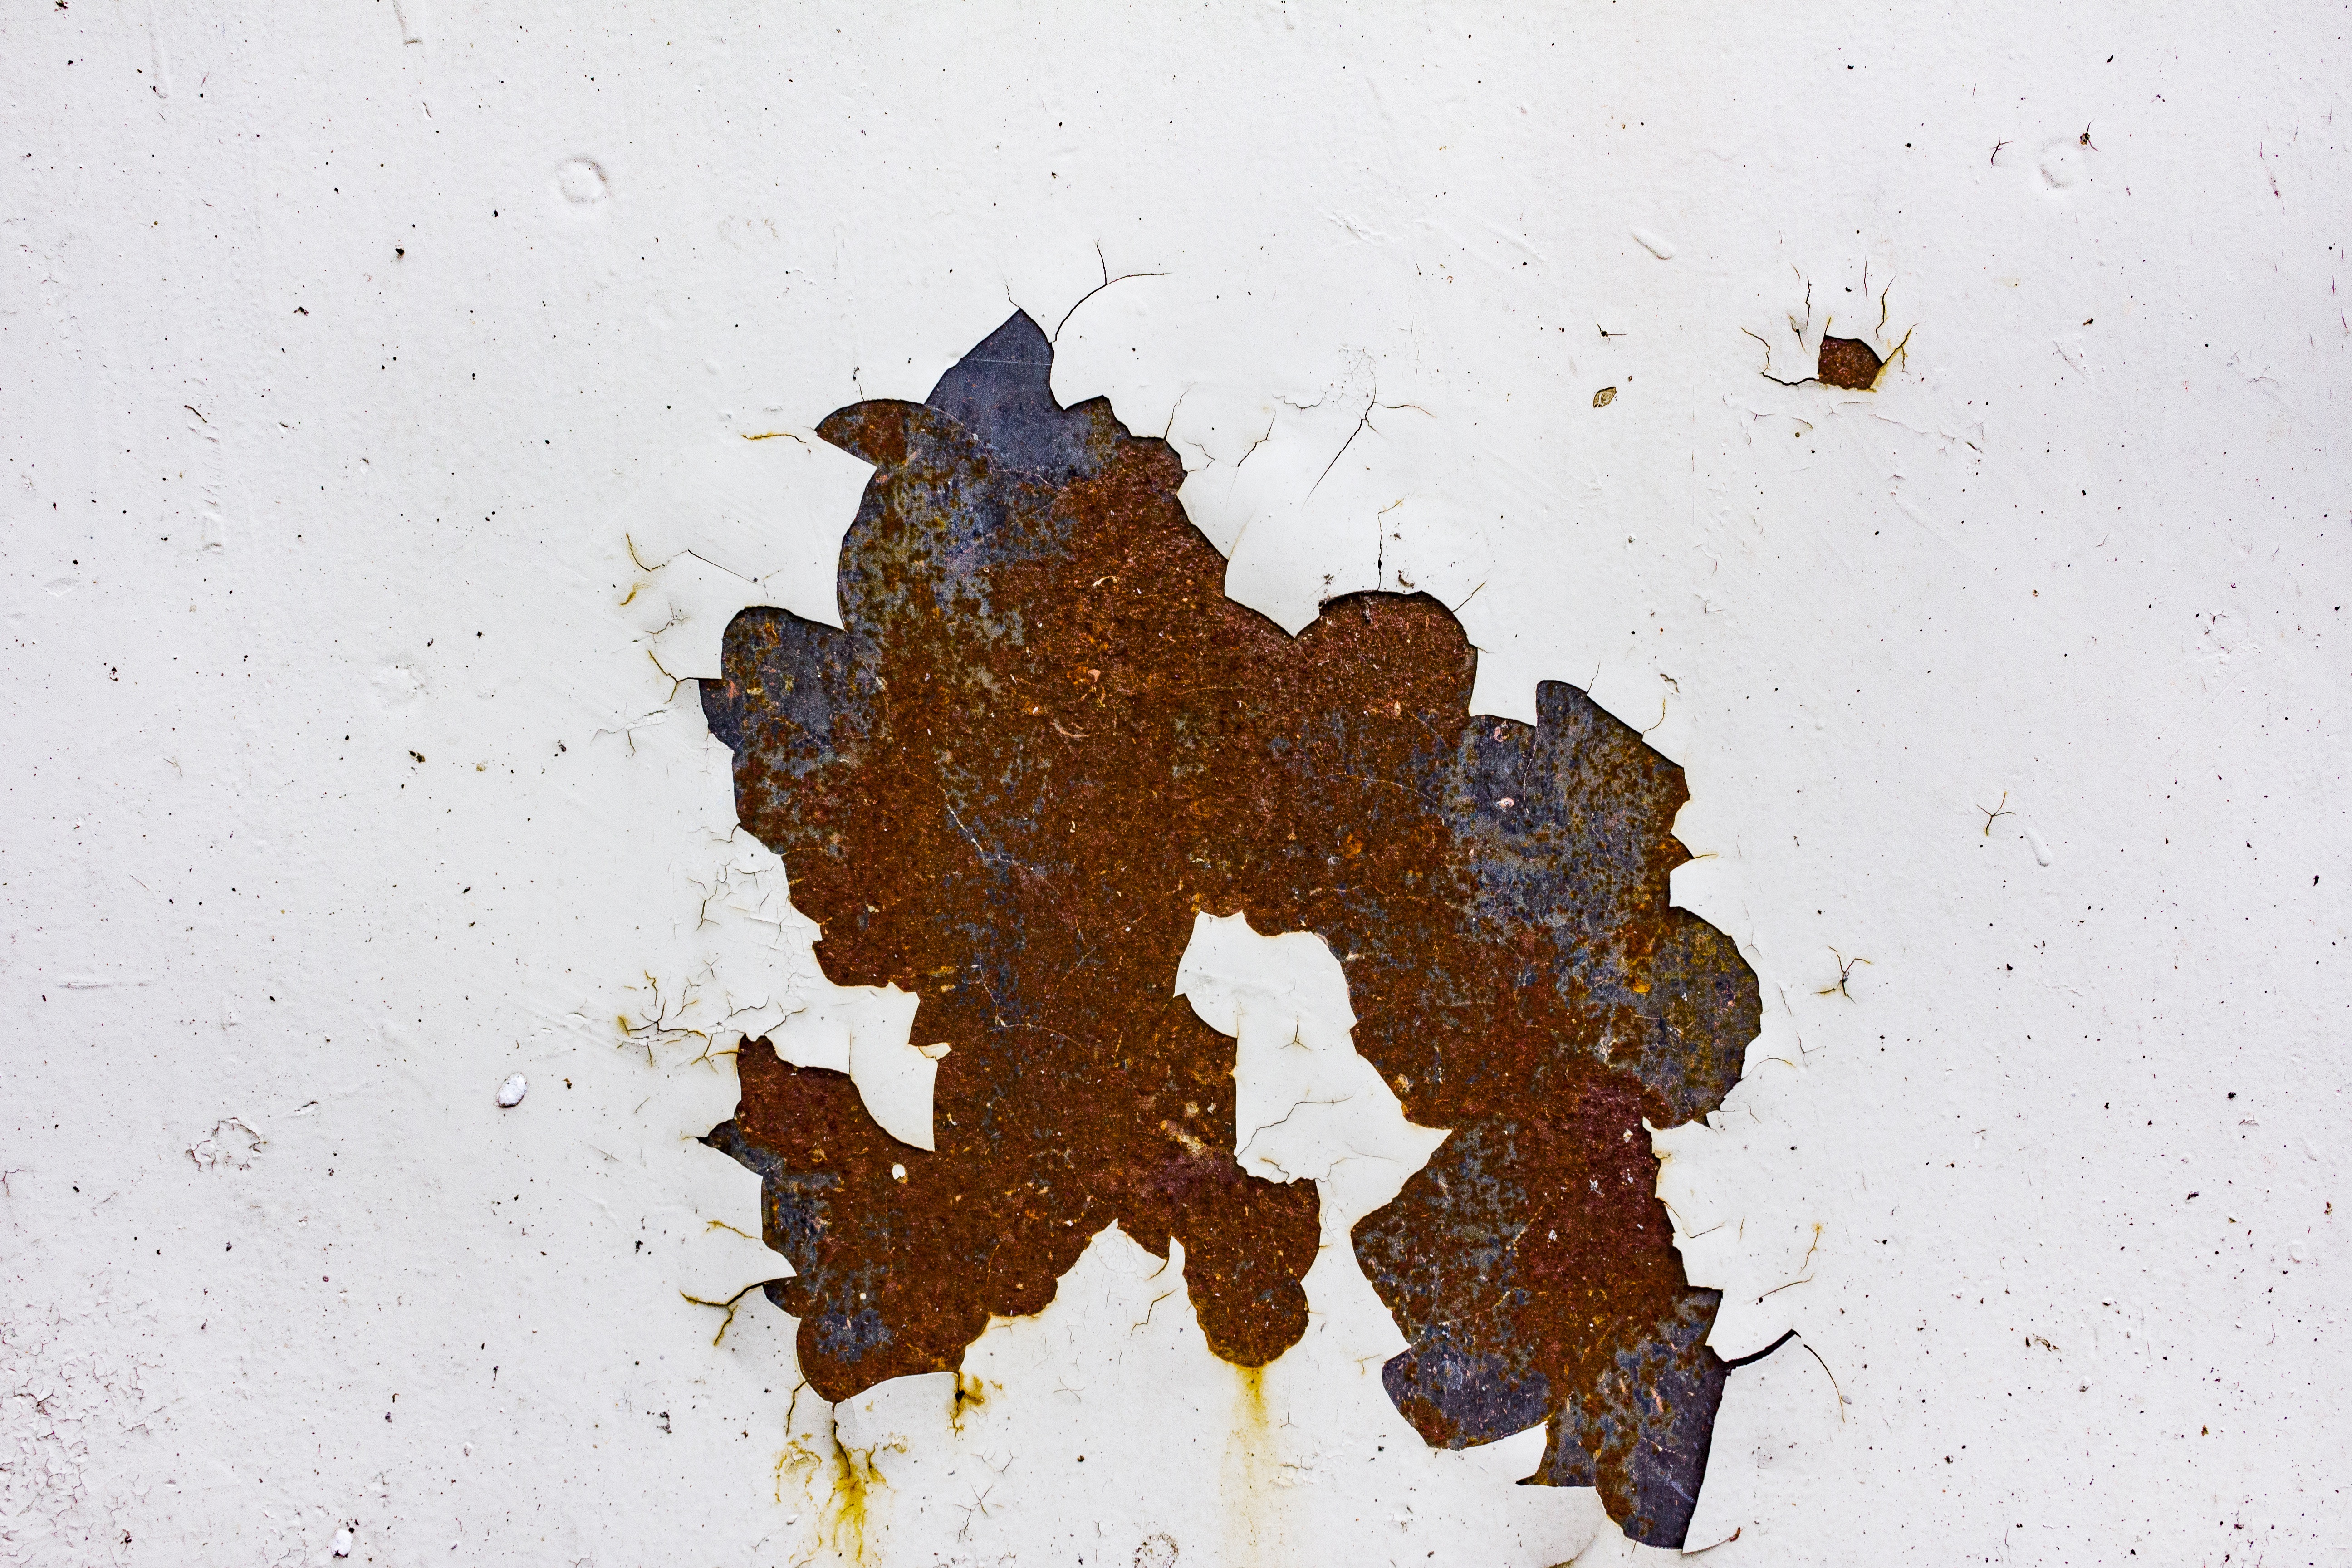
wood, leaf, maple leaf